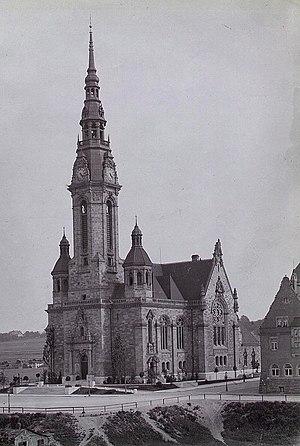
L'église Saint-Luc de Dresde est une église évangélique dans le quartier de Südvorstadt.